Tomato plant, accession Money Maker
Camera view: tilt-top (135 deg); turntable rotation: 0 degrees
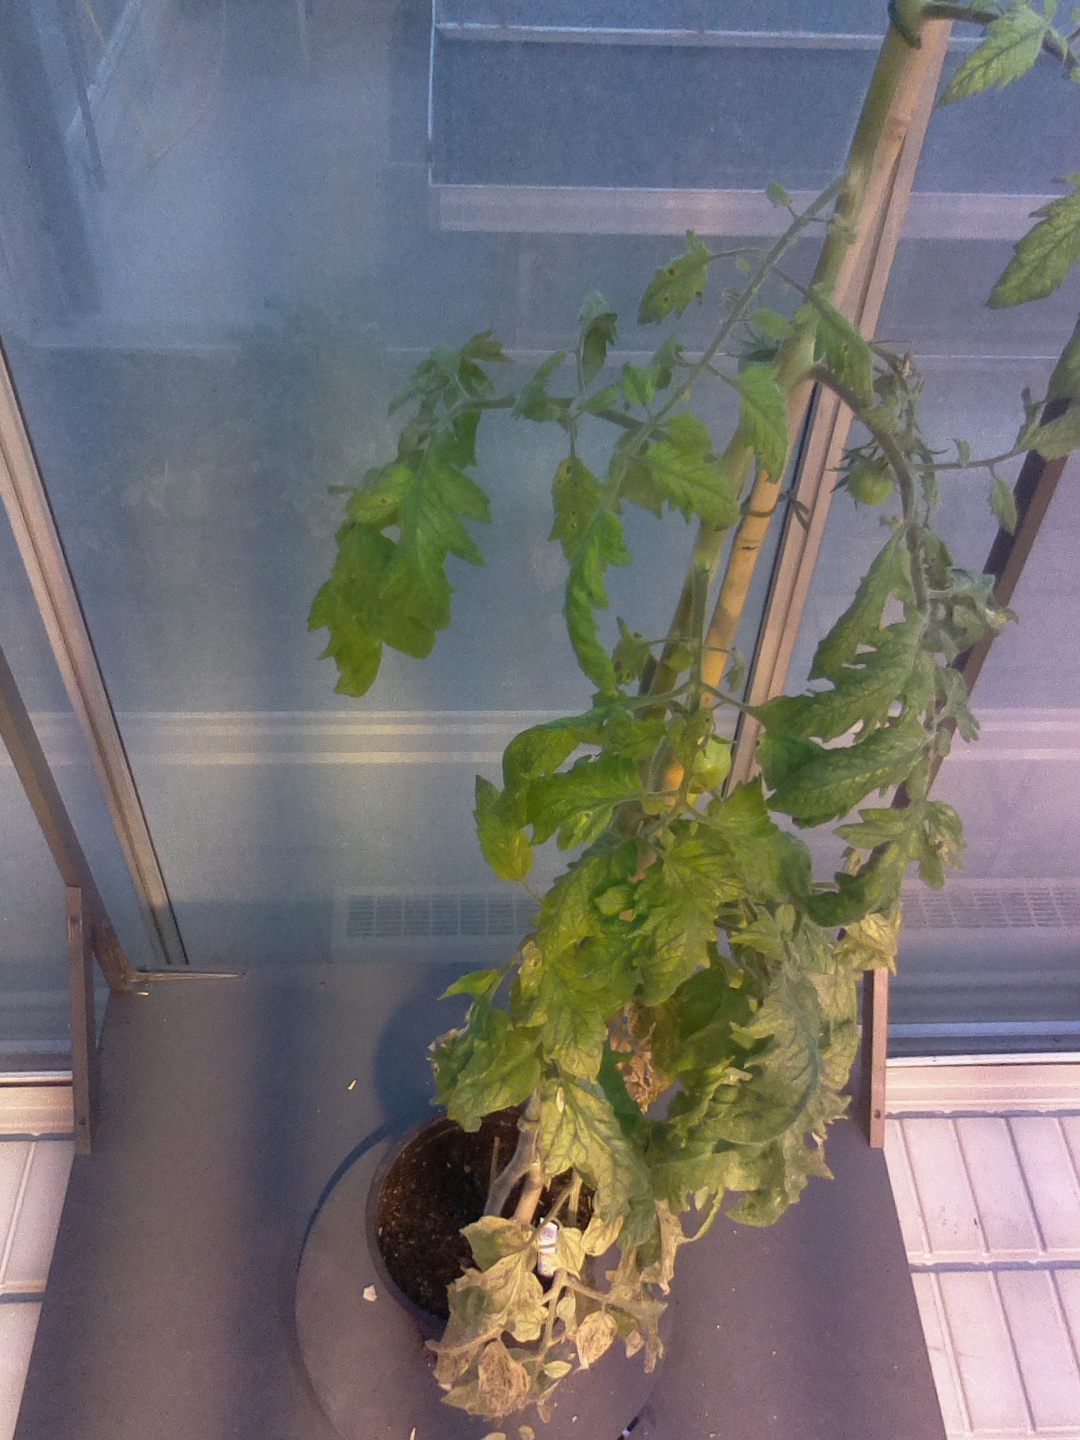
BBCH growth stage 78: 80% -90% of final fruit size